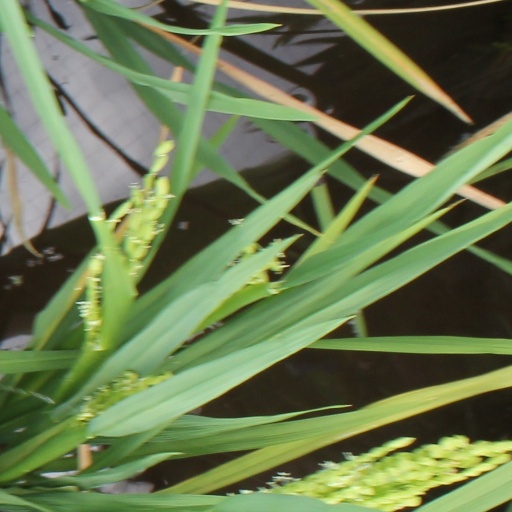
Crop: rice